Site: brandenburg
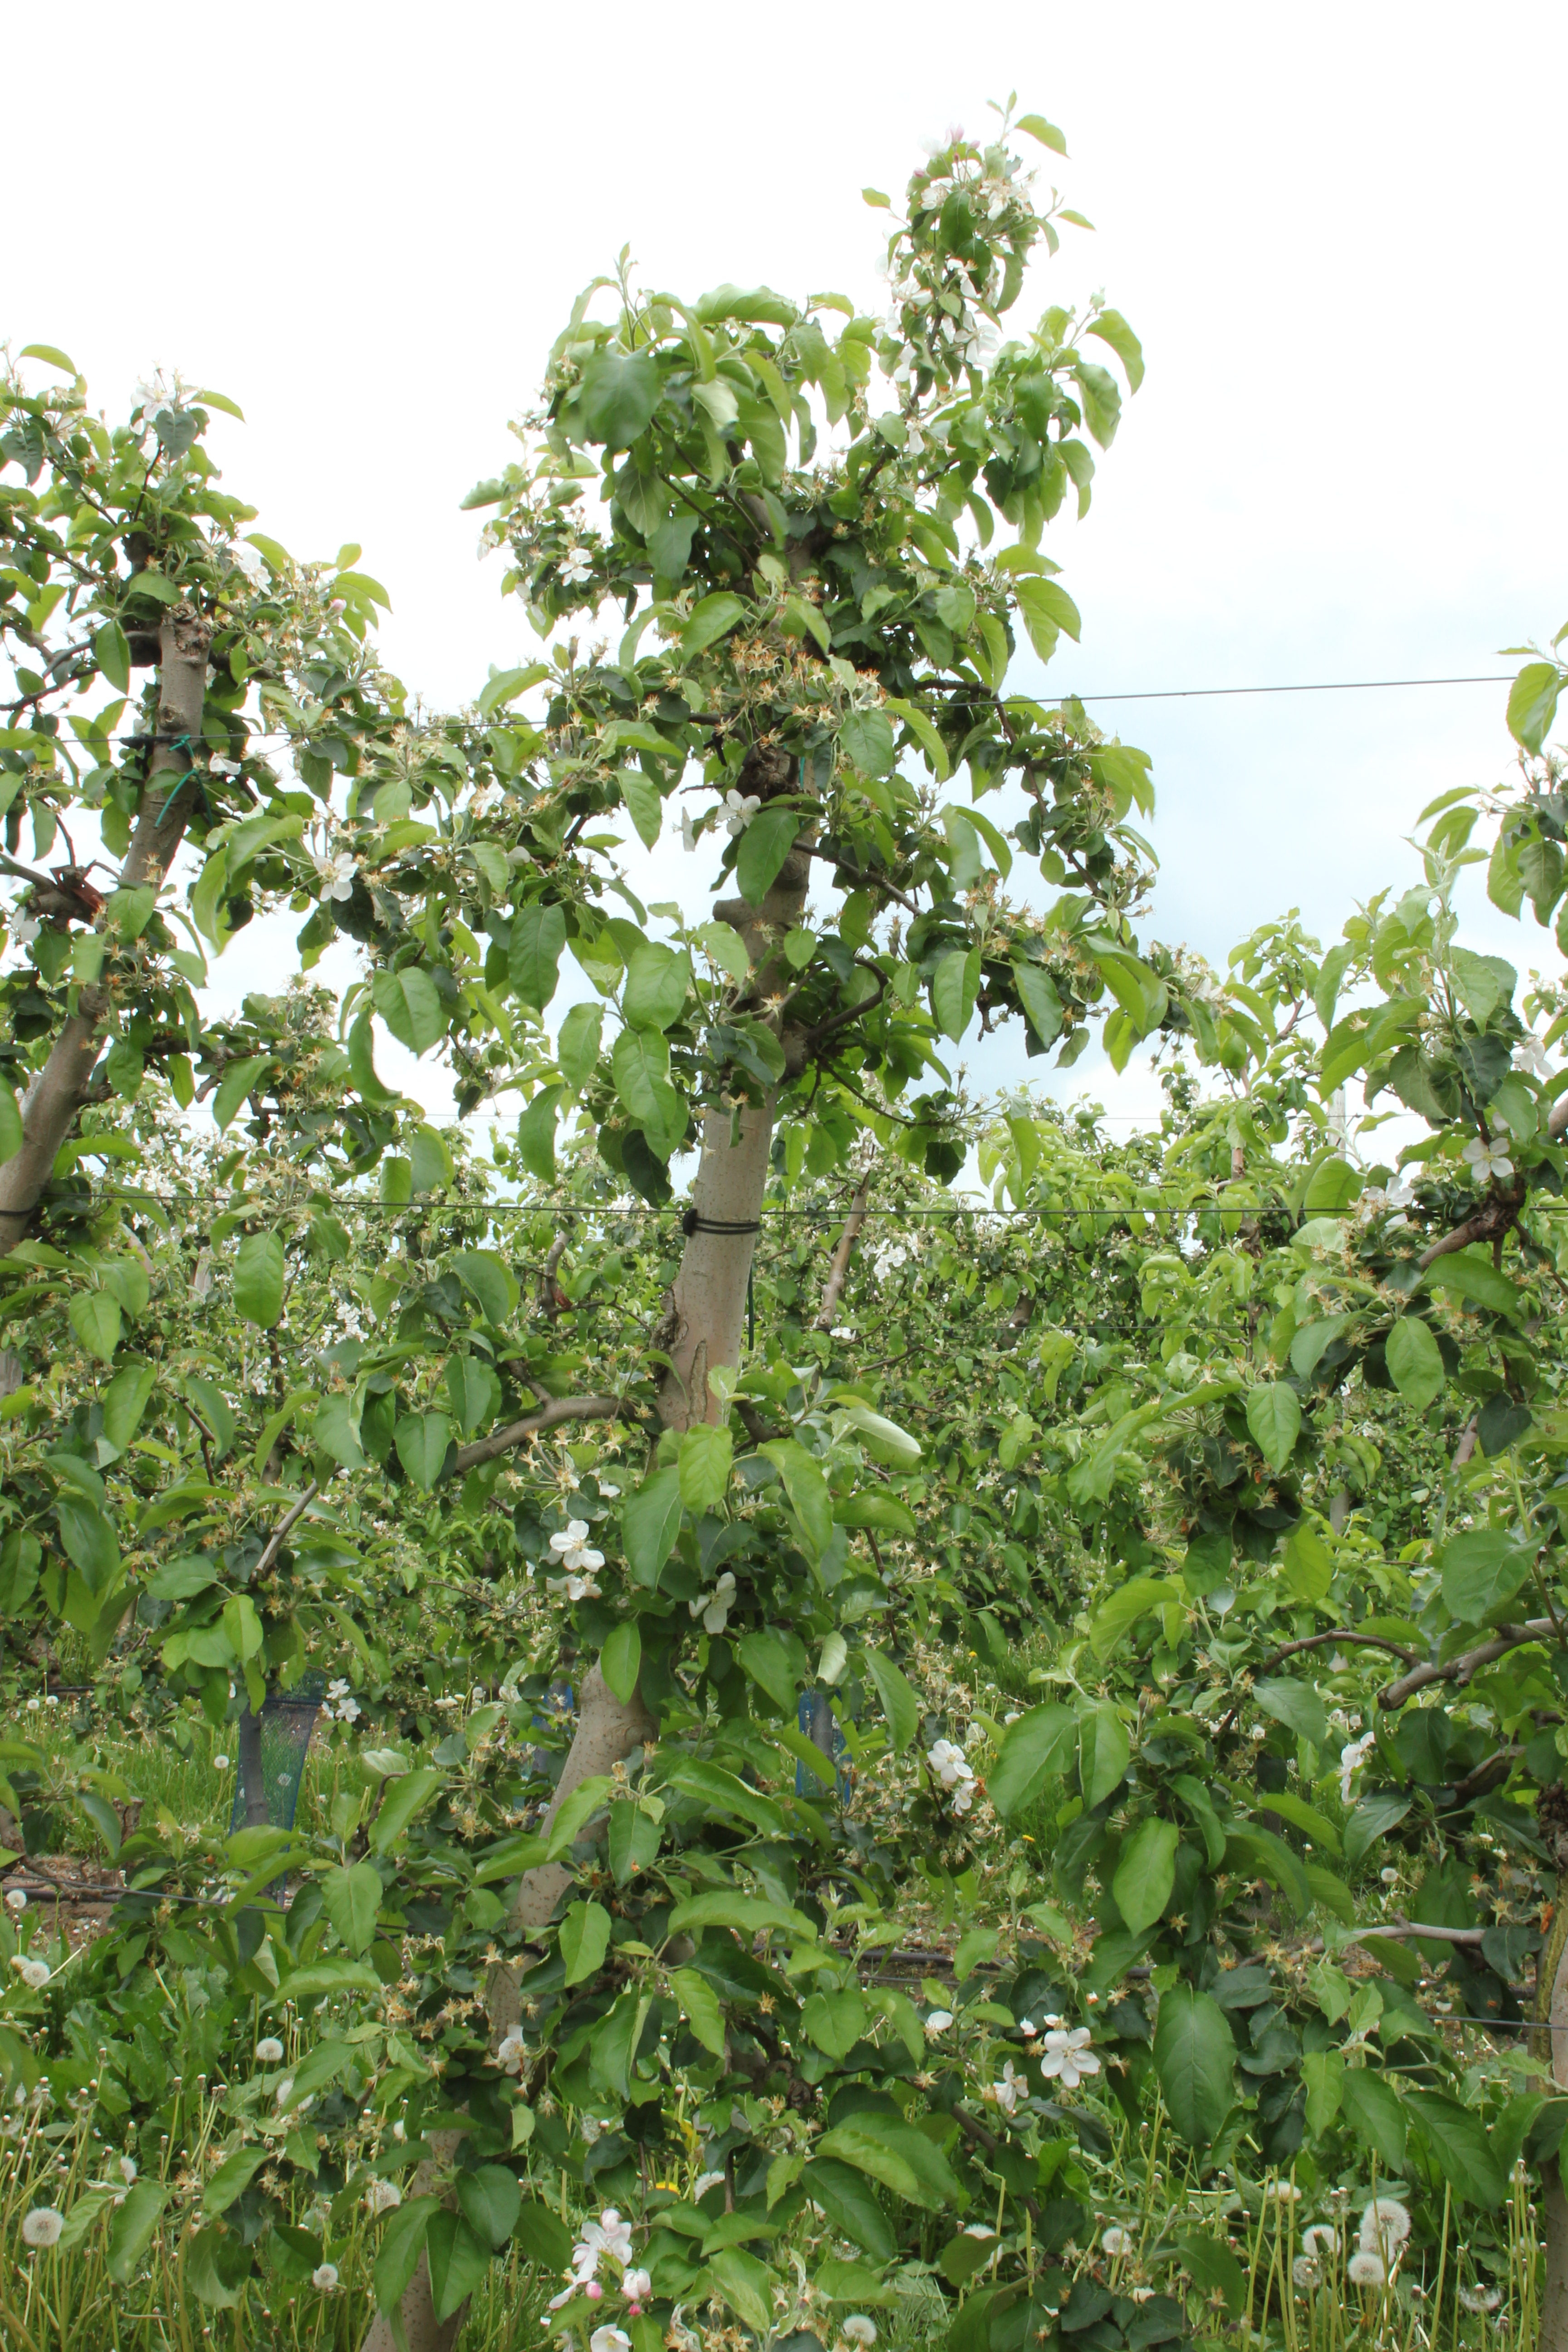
Growth stage (BBCH 67): Flowering